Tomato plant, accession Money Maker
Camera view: vertical (180 deg); turntable rotation: 150 degrees
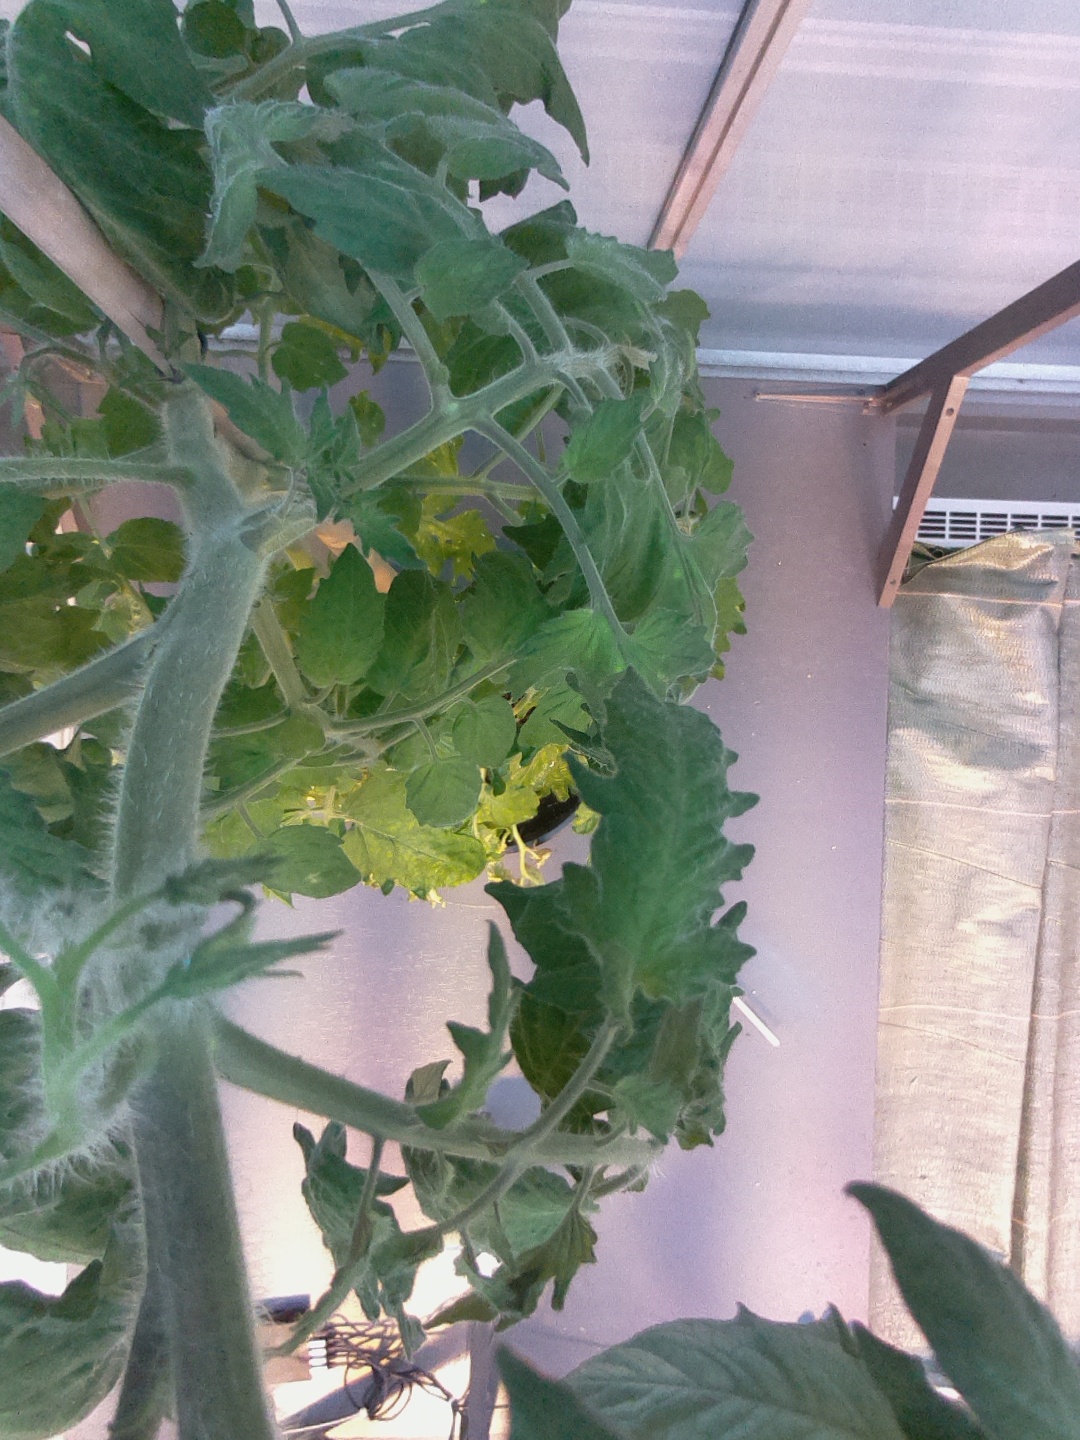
BBCH growth stage 70: Fruits at the main stem or branches visibles